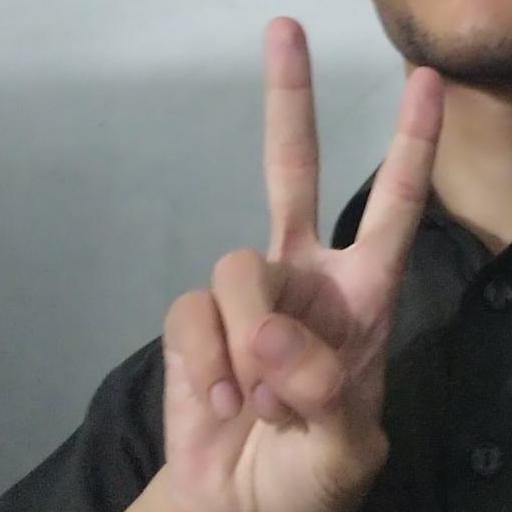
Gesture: peace